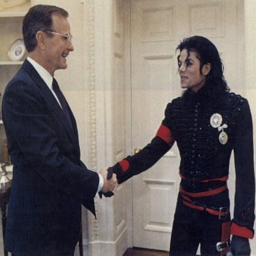
wallpaper containing a business suit entitled visit